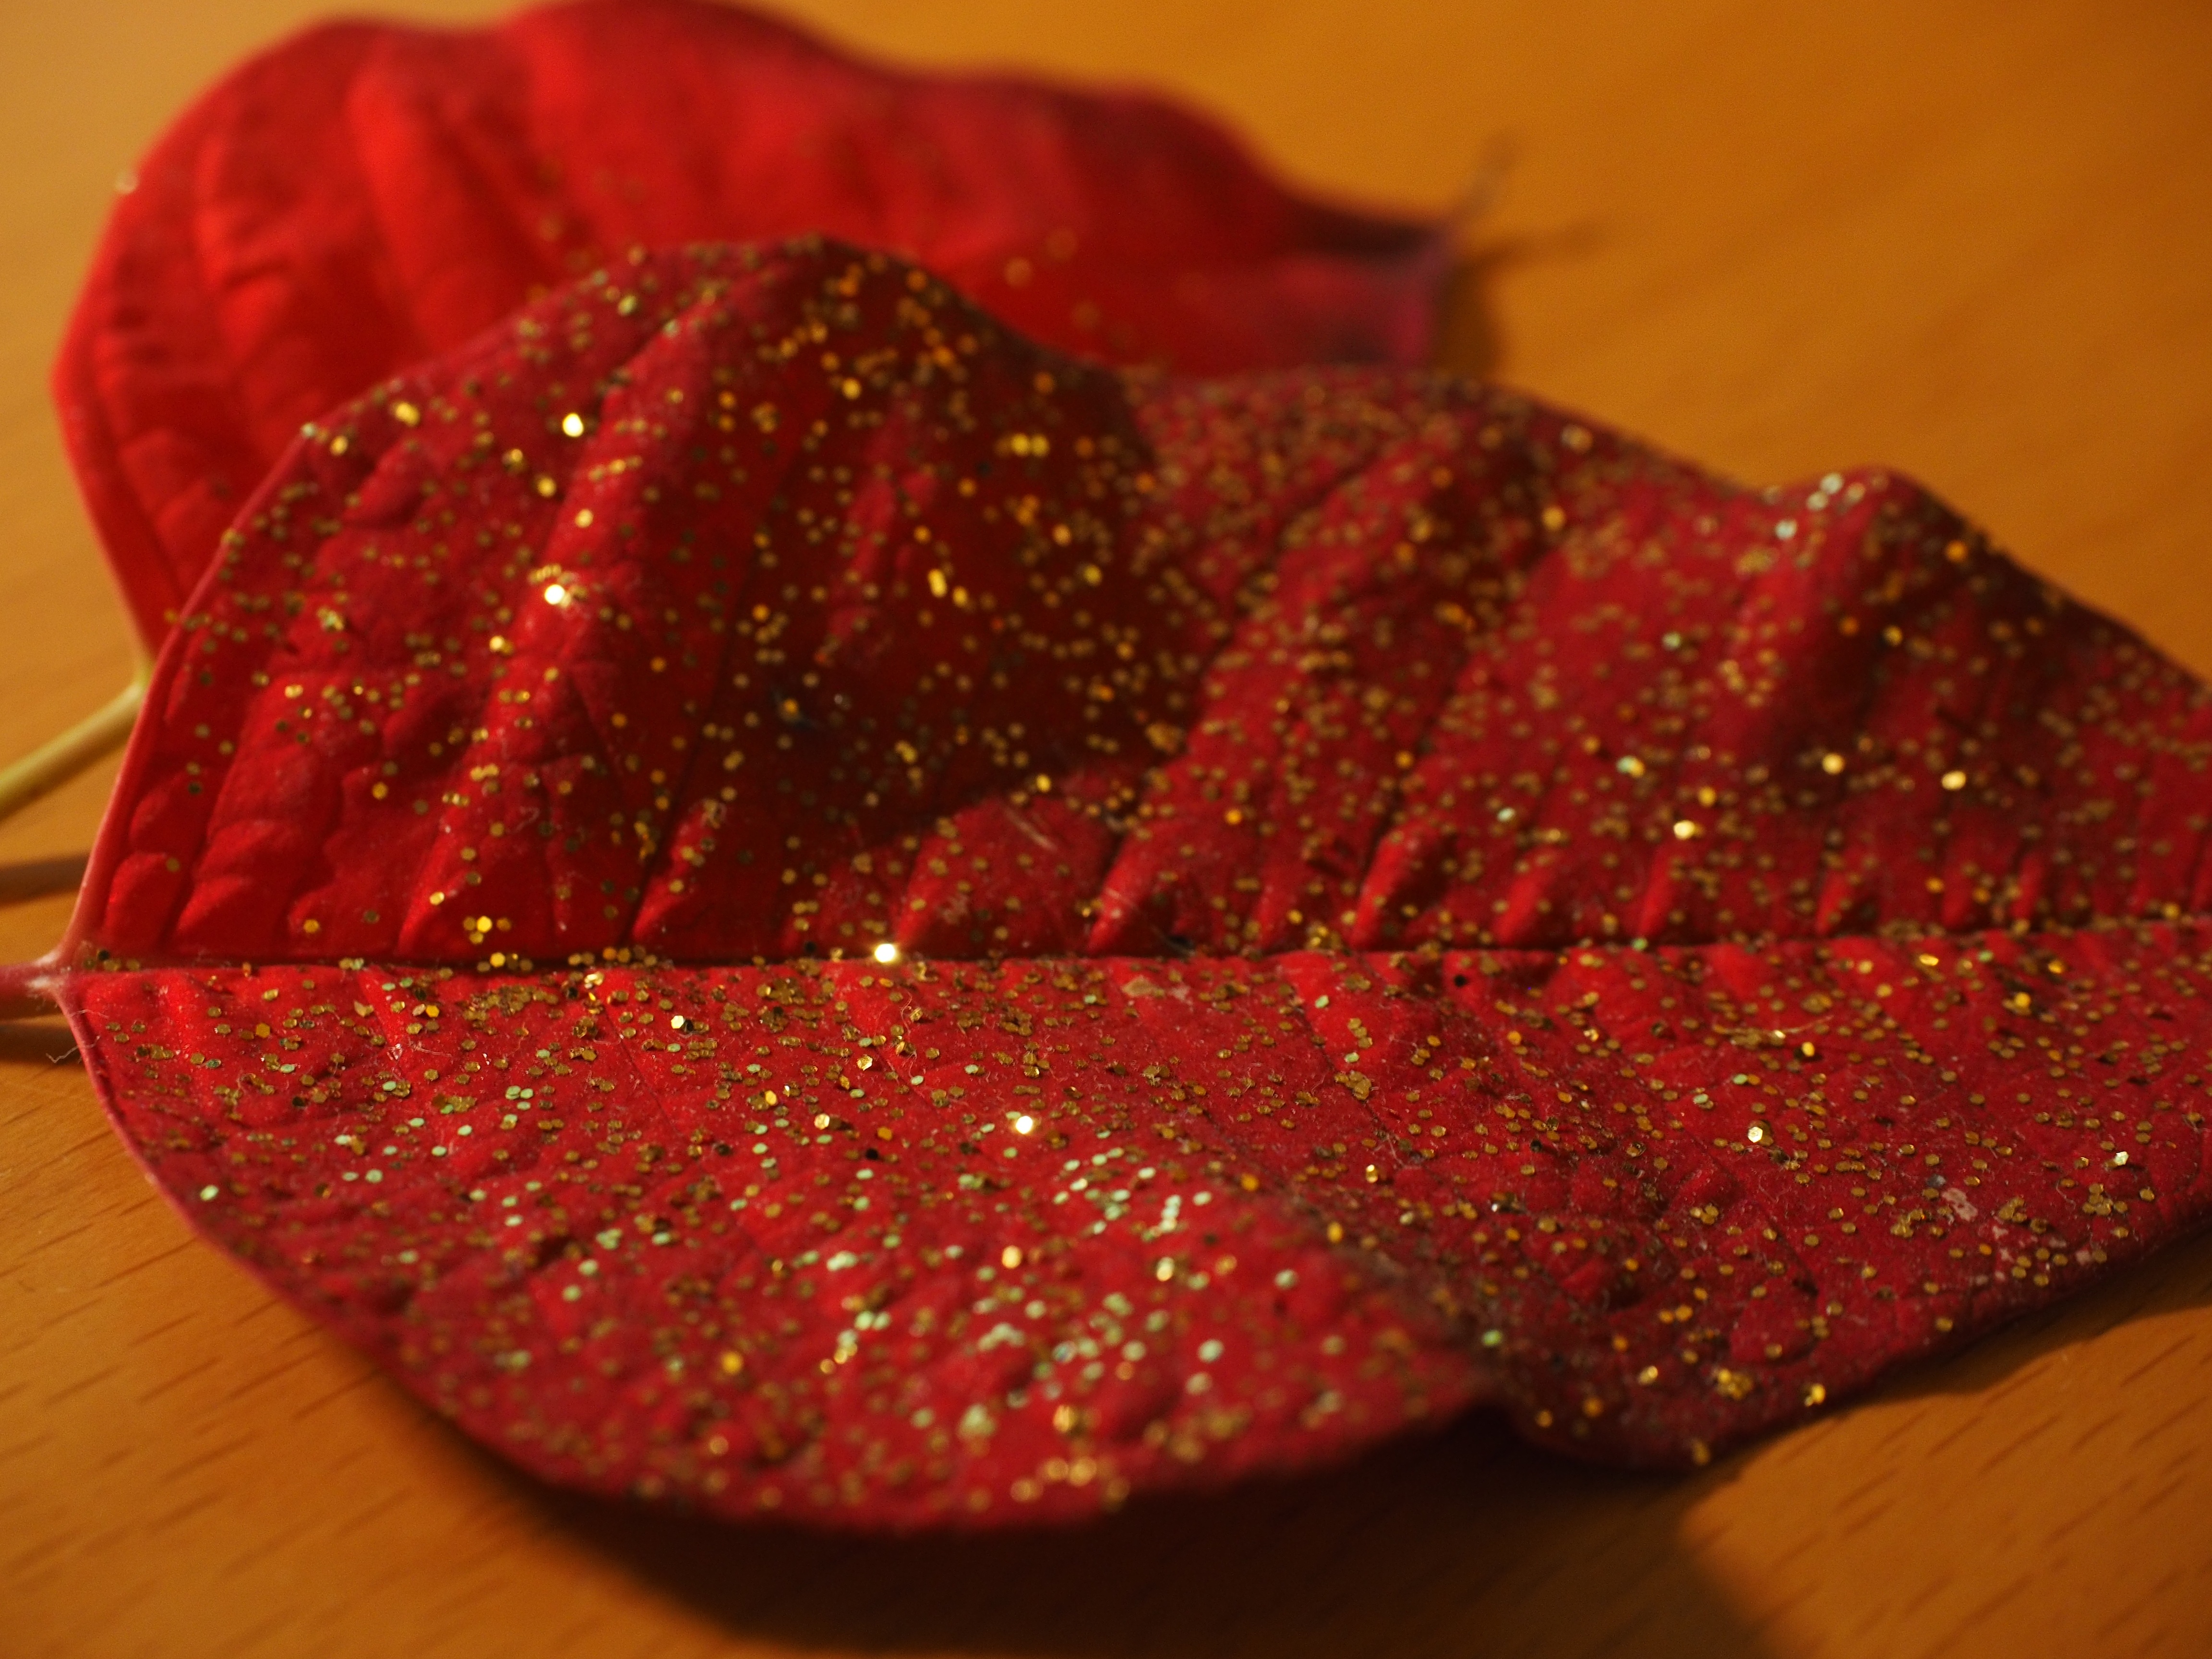
leaf, flower, petal, heart, pattern, red, christmas, lip, glitter, ornament, gold, organ, fashion accessory, gold dust